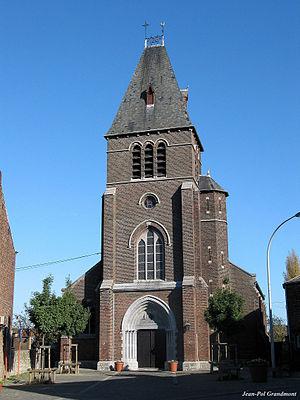
,